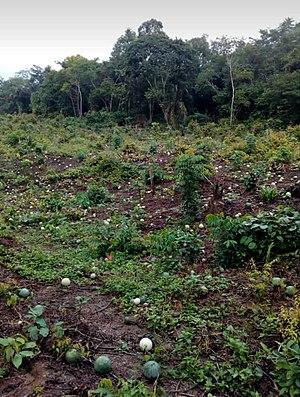
Champ de pastèques, Sangmélima, Sud Cameroun
Sangmélima est une ville du Cameroun, chef-lieu du département du Dja-et-Lobo dans la région du Sud.